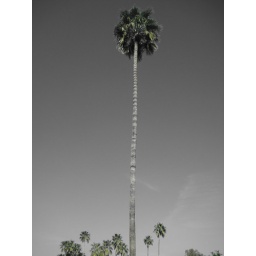
Palm trees in Palm Springs, California. Green, black, and white photo.